Showkat Malek Jahanbani

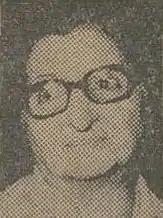
Jahanbani in 1975

Showkat Malek Jahanbani (born 1908) was an Iranian educator and politician. In 1963 she was one of the first group of women elected to the National Consultative Assembly.